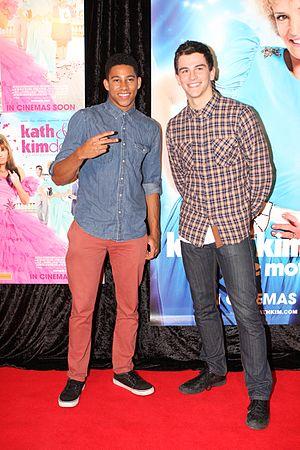
Thomas Lacey est un danseur et acteur australien né le 22 septembre 1993.